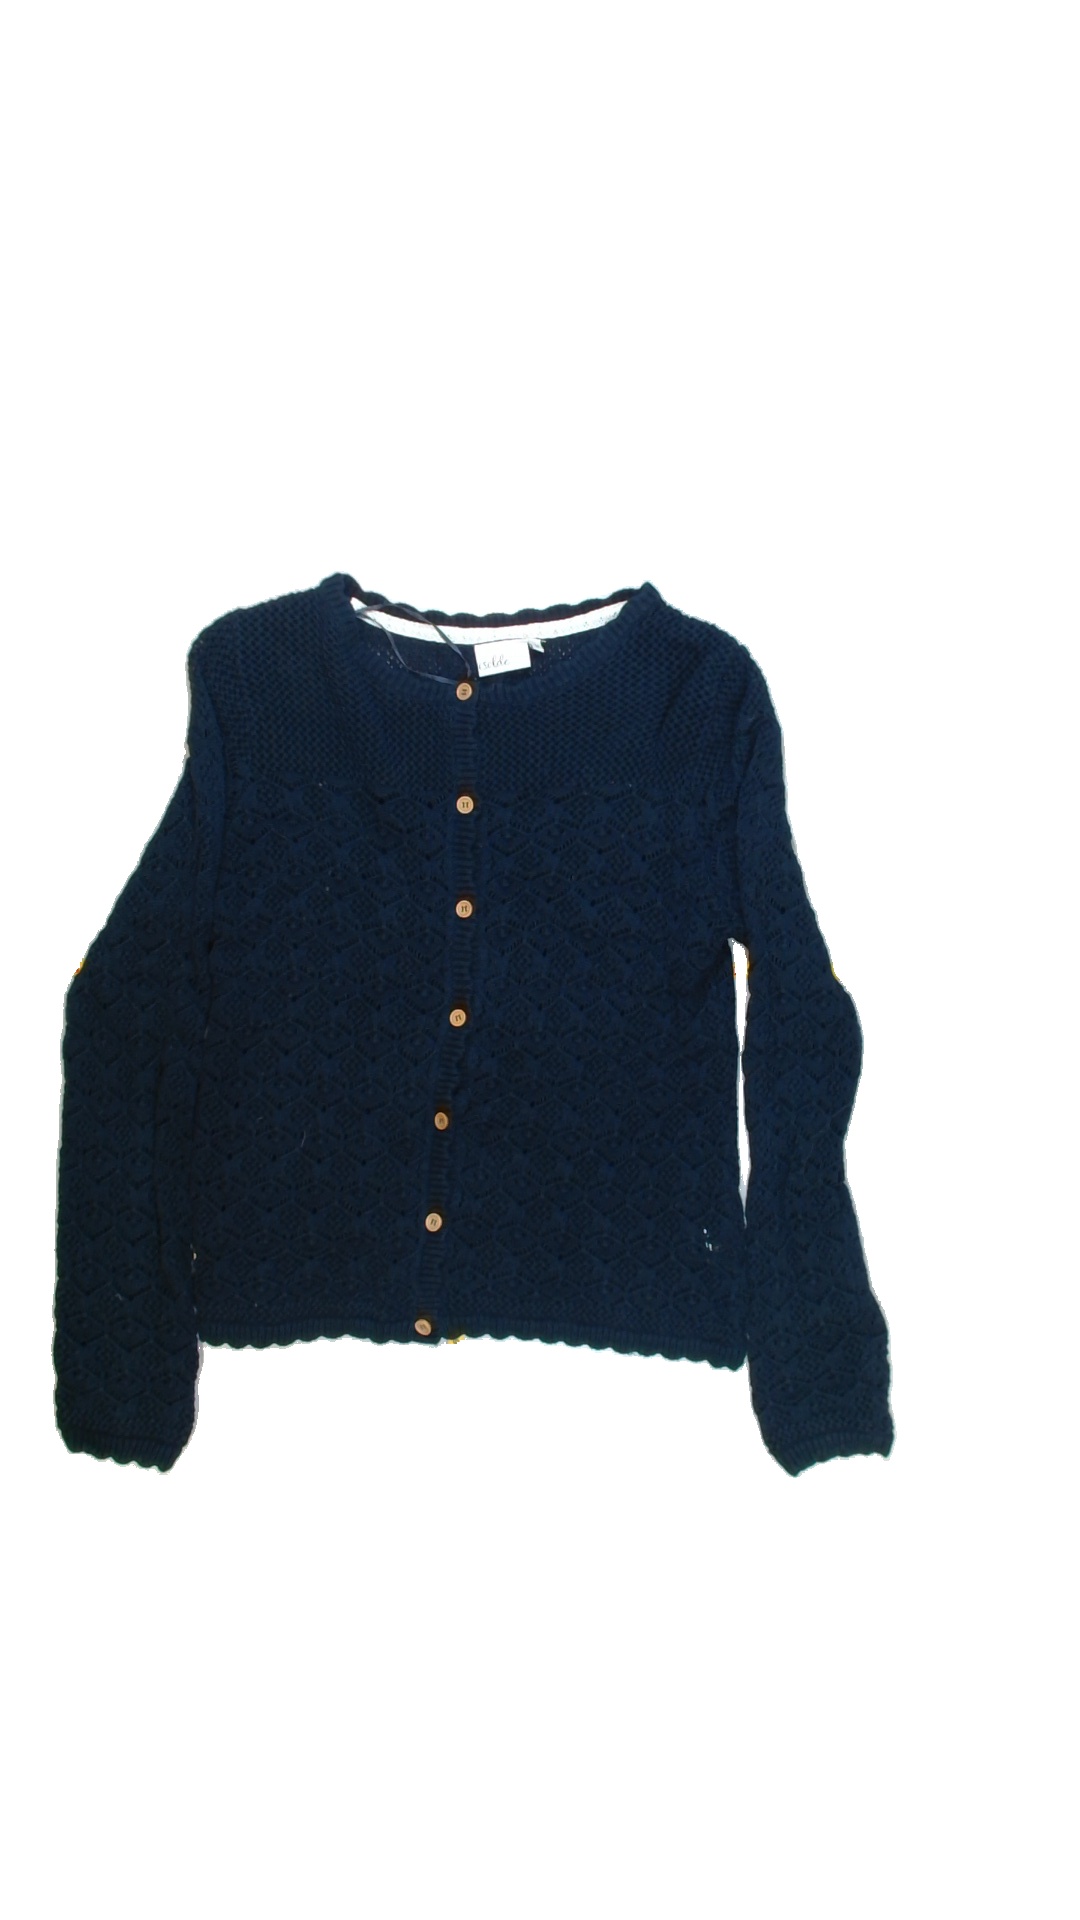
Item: Cardigan (Ladies)
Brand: Isolde
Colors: Blue
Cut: Regular, C-collar
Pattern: Plain
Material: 100%cotton
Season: All
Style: No trend
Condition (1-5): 4
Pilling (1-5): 5
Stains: No
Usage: Reuse
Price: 50-100